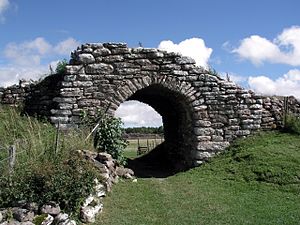
Gråborg
Gråborg, der tidligere er kaldt Backaborg, Mørbylånga kommune, er Ölands største jernalderborg. Den består i dag af en rund ringmur, der er cirka 4 meter høj, med en samlet længde på omkring 640 m og har en størrelse på cirka 210 gange 160 meter. Den ældste del er fra omkring 500-tallet, men murene er senere bygget både højere og tykkere, formentlig i 1100-tallet, hvor også de murede portbygninger blev opført. Gråborg har haft tre porte, hvoraf der har været tårnbygninger på de to. Inde i selve borgen har man ikke fundet rester af huse eller bygninger. Borgens størrelse viser dog, at det har været et centralt sted i ældre tider, måske en handelsplads.